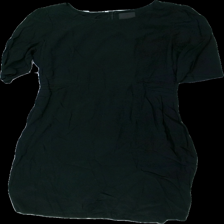
View: front
Type: Dress
Category: Ladies
Brand: Inwear
Colors: Black
Material: 84% viscose, 16% polyester
Cut: Regular
Size: 44
Season: All
Price range: 50-100
Recommended usage: Reuse